William Wilson (Victorian politician)

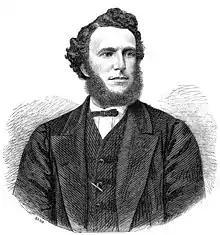
William Wilson, 1870 engraving

William Wilson (16 February 1834 – 16 November 1891) was a politician in colonial Victoria (Australia), a member of the Victorian Legislative Assembly, and later of the Victorian Legislative Council.